Rano Kau

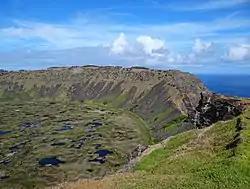
View of Rano Kau from near Orongo, showing a gap at the southern end of the crater wall

Rano Kau is a tall extinct volcano that forms the southwestern headland of Easter Island, a Chilean island in the Pacific Ocean. It was formed of basaltic lava flows in the Pleistocene with its youngest rocks dated at between 150,000 and 210,000 years ago.